James W. Kelly

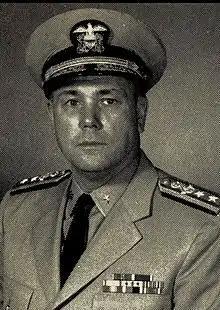

James Woodrow Kelly (December 24, 1913 – April 16, 1989) was a rear admiral in the United States Navy. He was Chief of Chaplains of the United States Navy from July 1965 to July 1970. He is an alumnus of Ouachita Baptist University and Southern Baptist Theological Seminary.